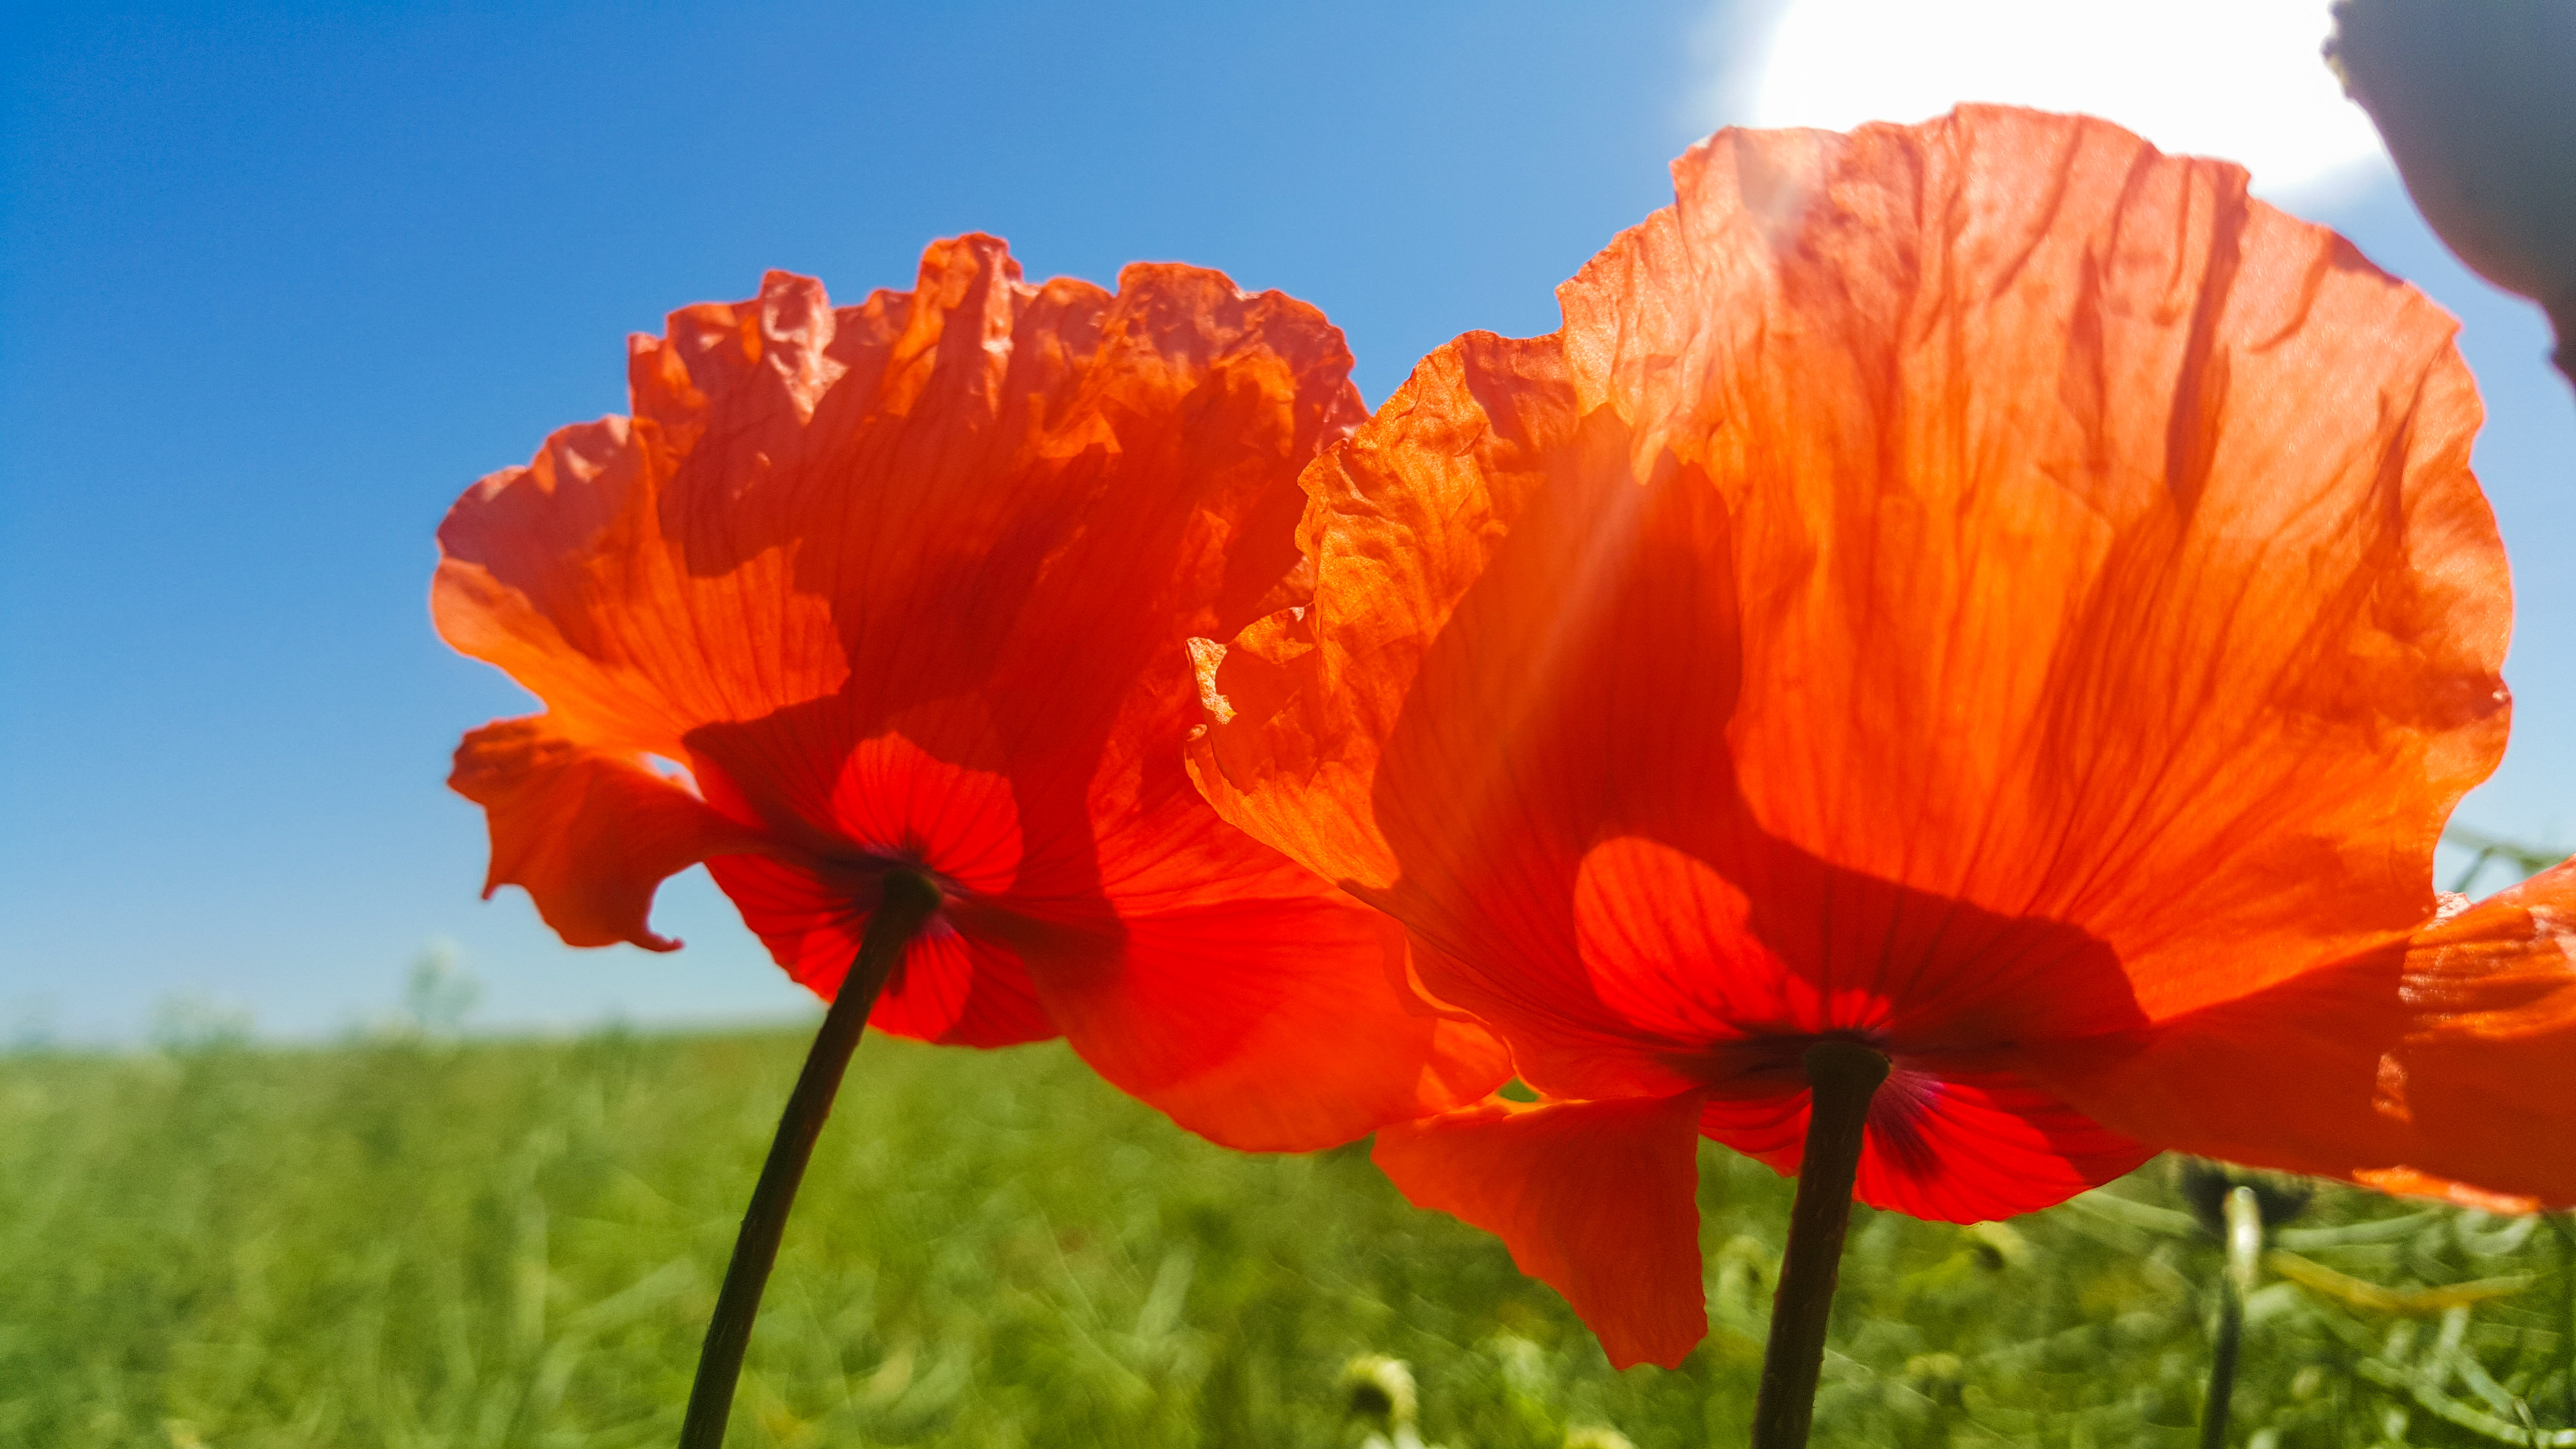
grass, blossom, plant, field, meadow, flower, petal, bloom, flora, wildflower, flowers, outdoors, bright, poppy, poppies, coquelicot, macro photography, flowering plant, eschscholzia californica, land plant, poppy family